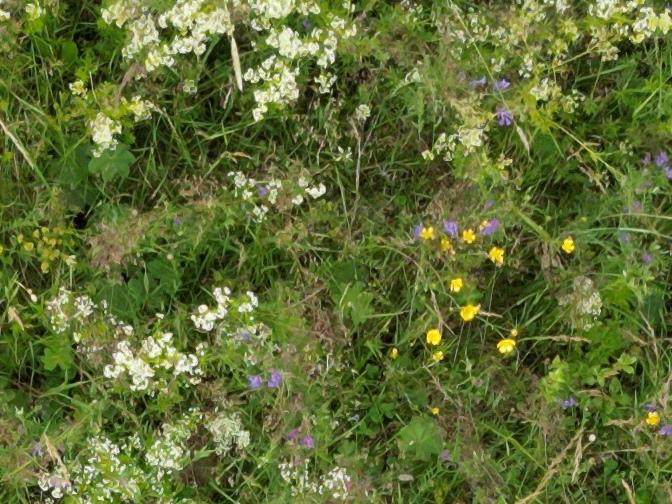
Flowers visible: yarrow flowers, yarrow flowers, yarrow flowers, yarrow flowers, yarrow flowers, yarrow flowers, yarrow flowers, yarrow flowers, yarrow flowers, yarrow flowers, yarrow flowers